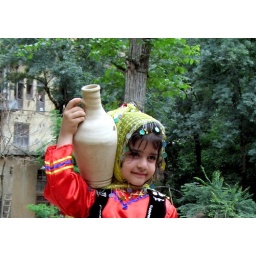
Local girl dressed in the North ethnic dress